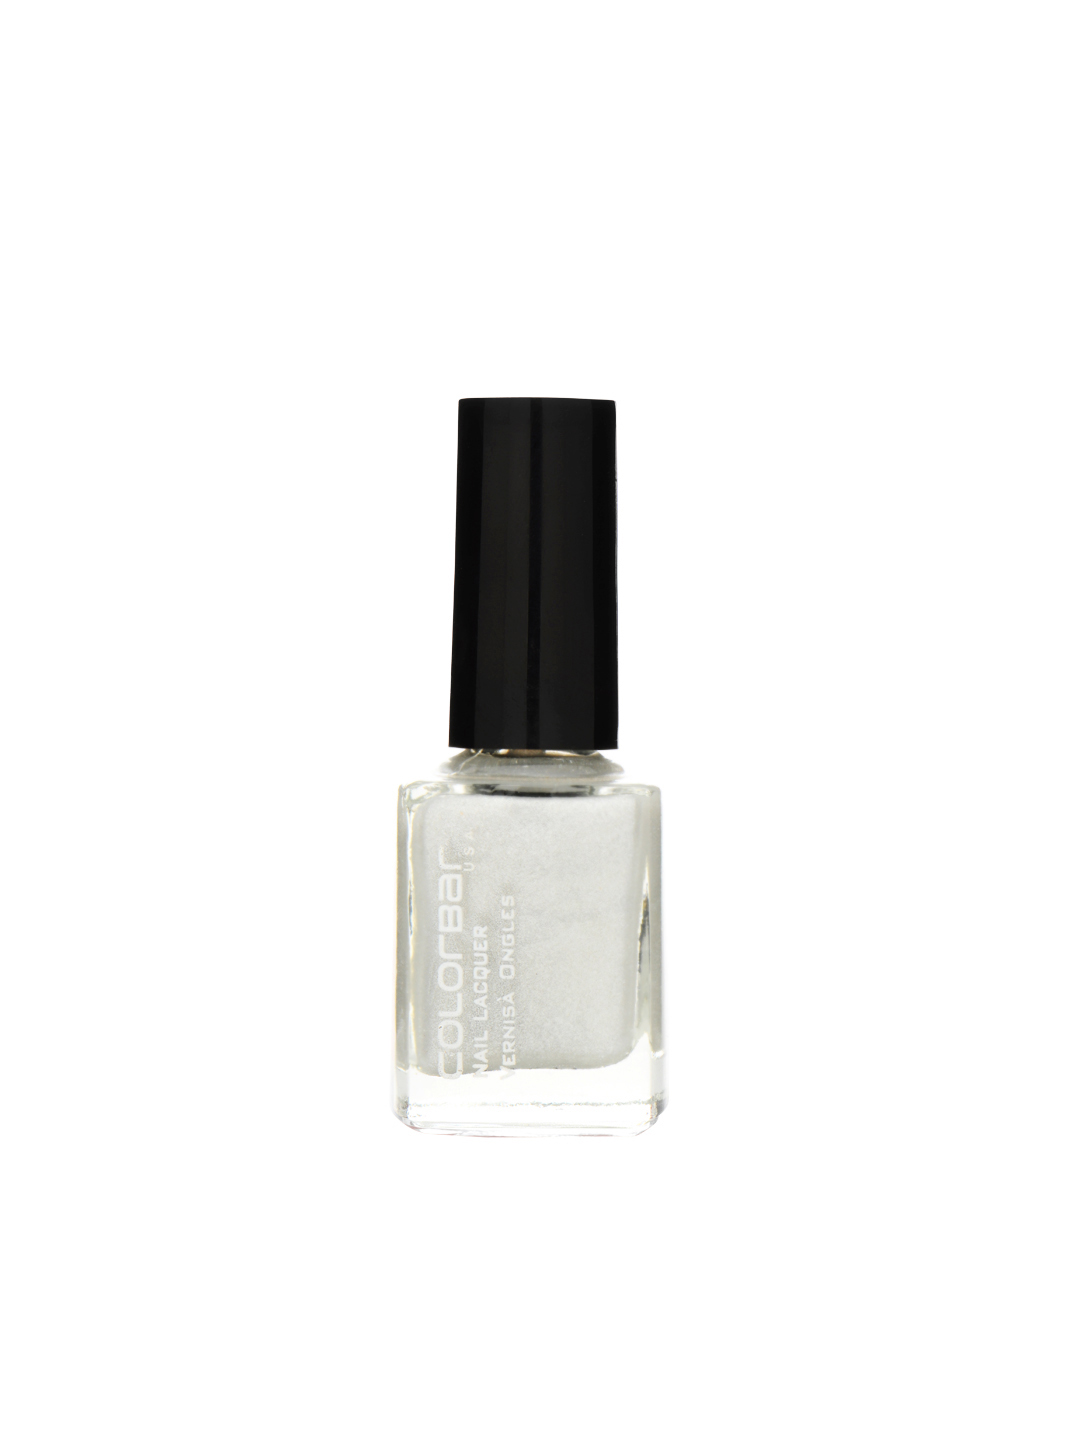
Colorbar Steel Etto Nail Lacquer 64
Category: Personal Care / Nails / Nail Polish
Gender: Women
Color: Silver
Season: Spring 2017
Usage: Casual